Describe the emotion expressed in this image:  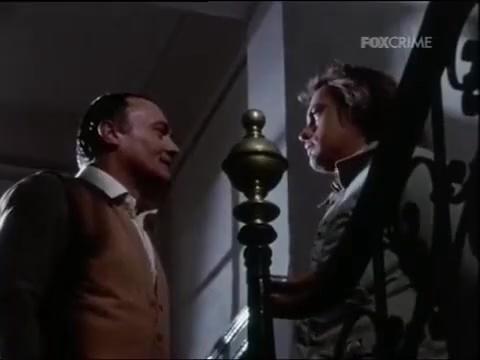
This person displays Suffering, valence and arousal with low intensity.